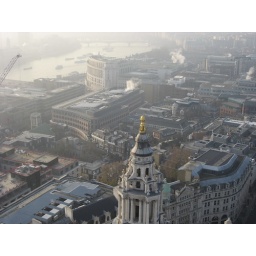
The building where the office is located was constructed in 2003 and is on the site of the former Times Newspaper Headquarters.